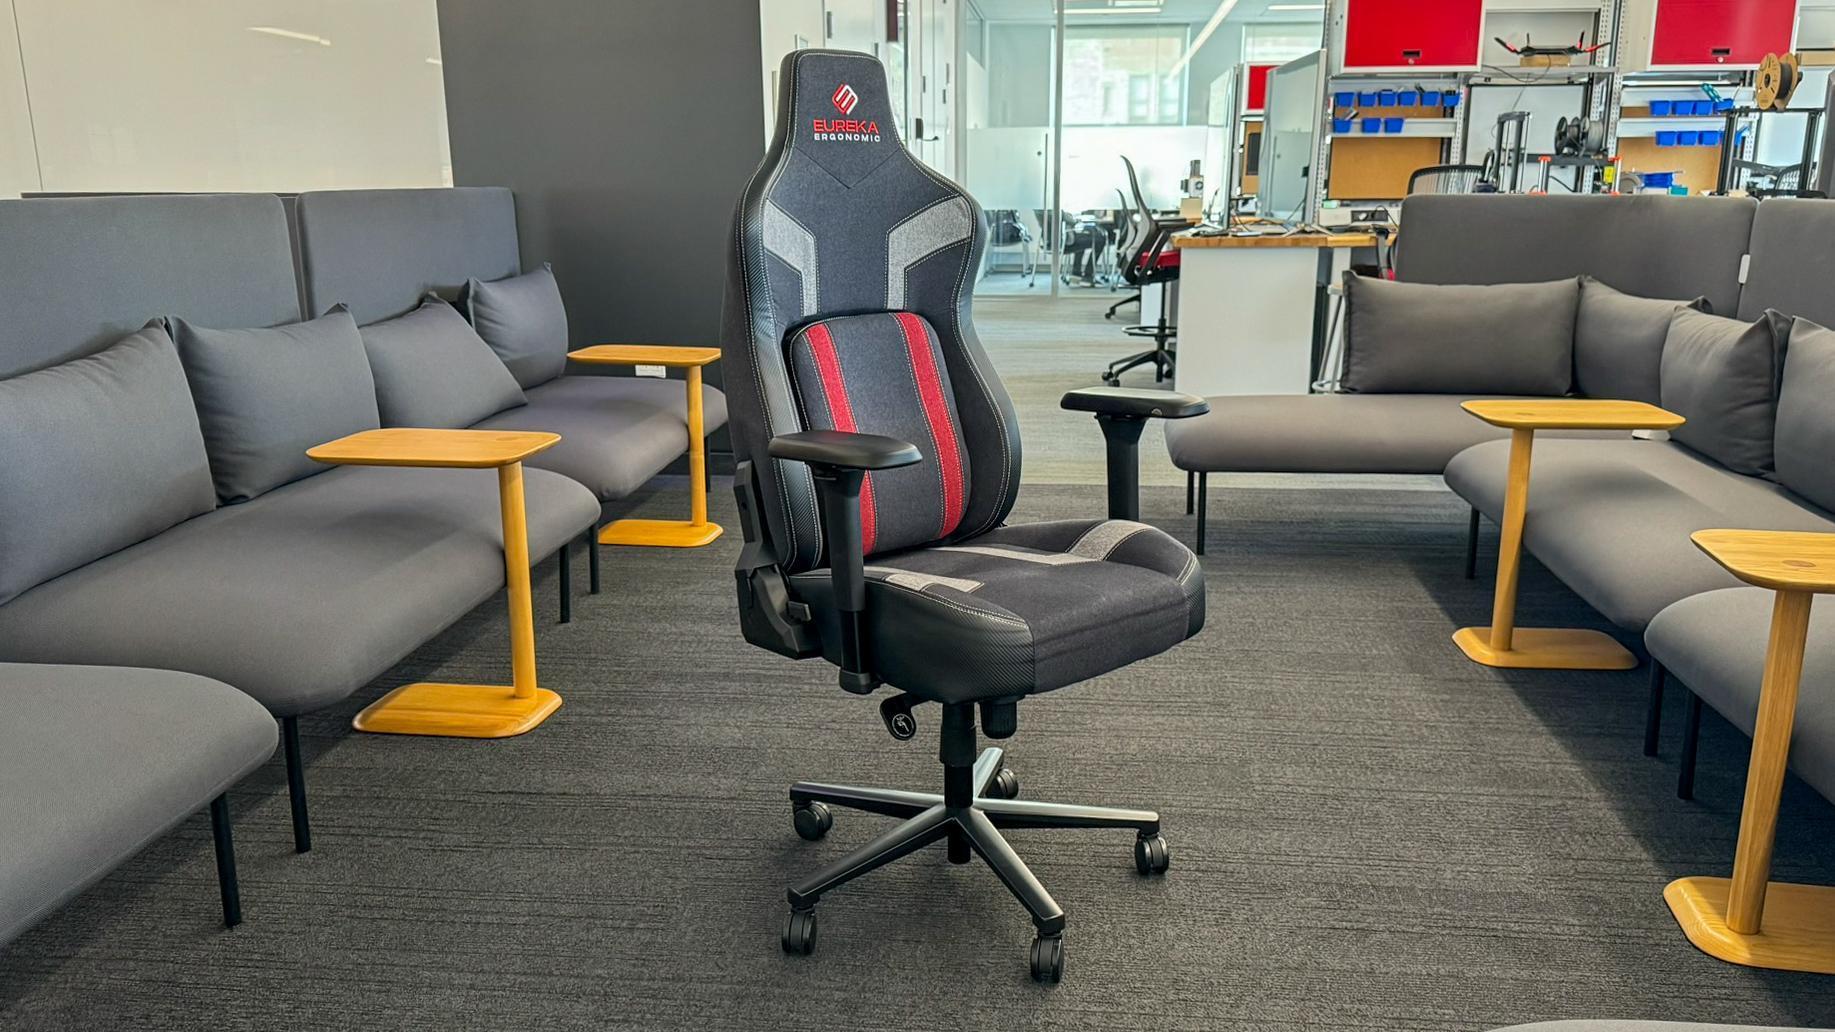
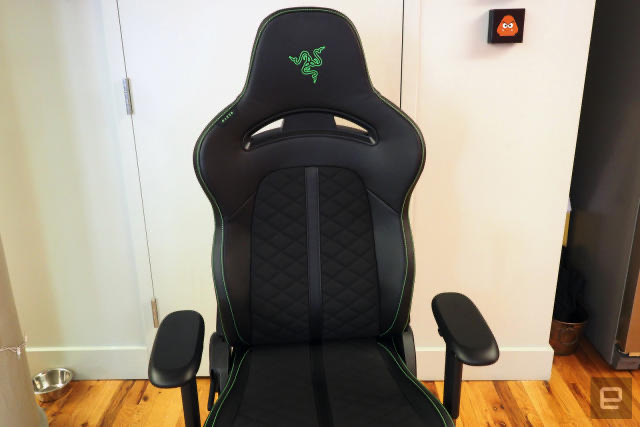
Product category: items_chair
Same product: no